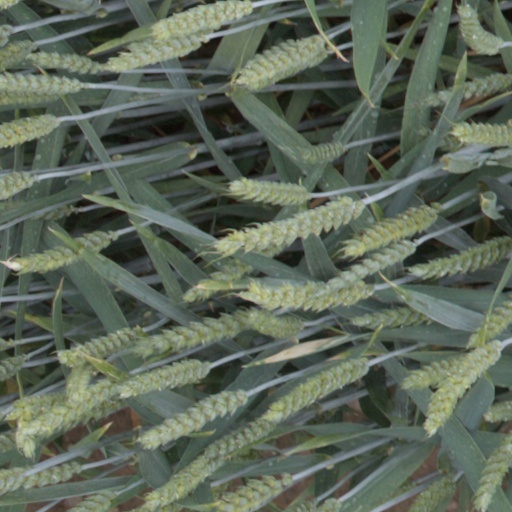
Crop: wheat